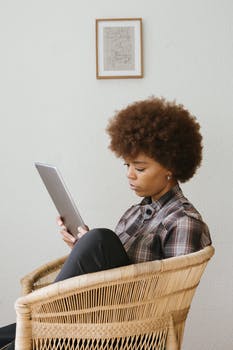
Label: No Watermark